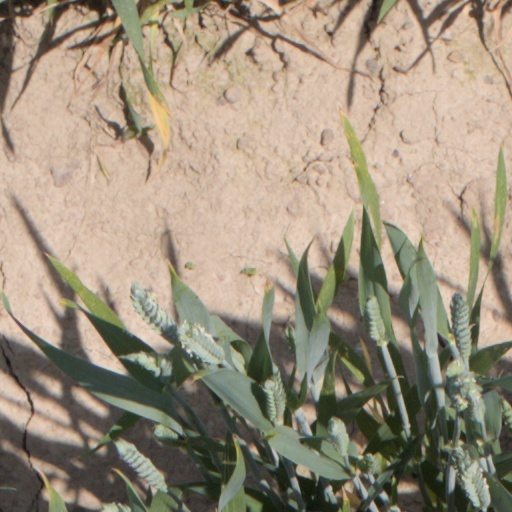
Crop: wheat